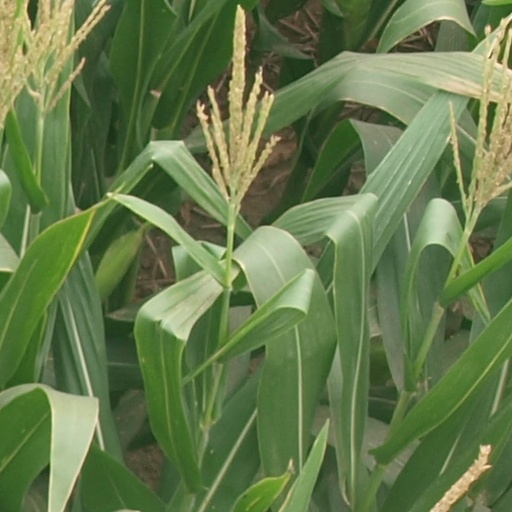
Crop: maize; corn